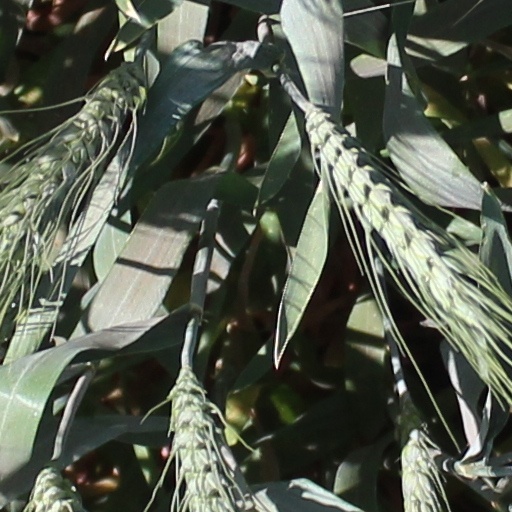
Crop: wheat